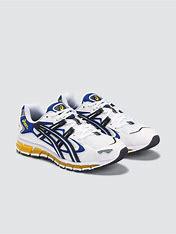
Brand: Asics
Model: Gel Kayano 5 360